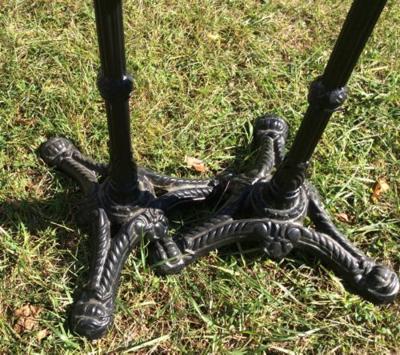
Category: table